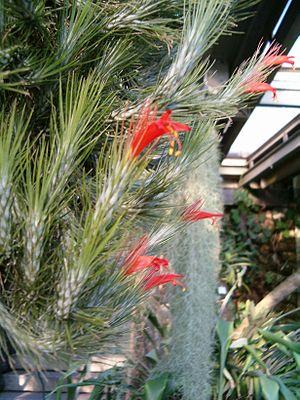
Tillandsia L. est un genre de plante de la famille des Bromeliaceae. Ce genre comprend plus de 700 espèces, soit épiphytes ou lithophytes, soit terrestres, présentes essentiellement sur le continent américain.